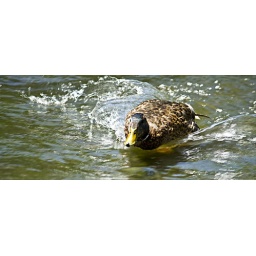
A duck making a run to get bread that people were throwing in the water